City Savings Bank of Zagreb

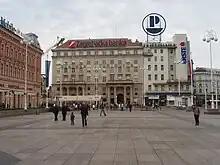
Former head office of the City Savings Bank on Ban Jelačić Square in Zagreb, designed by Ignjat Fischer and completed in 1925

The City Savings Bank was a significant bank headquartered in Zagreb, created in 1913, reorganized after World War II and eventually merged into the National Bank of Yugoslavia in 1952.